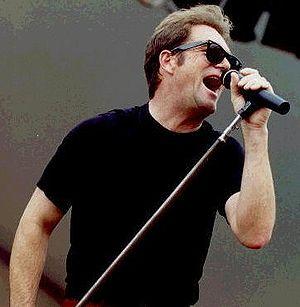
Huey Lewis, né Hugh Anthony Cregg III le 5 juillet 1950 à New York, est un auteur-compositeur-interprète américain.